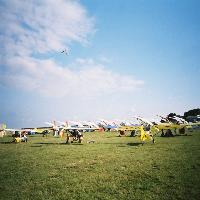
Weather: sun or clear